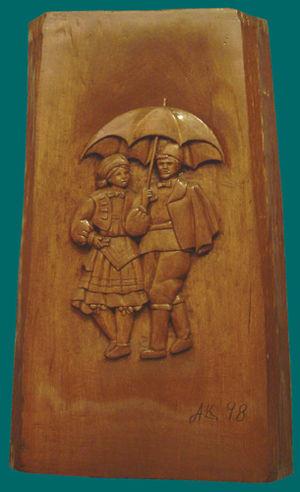
Sestincani.